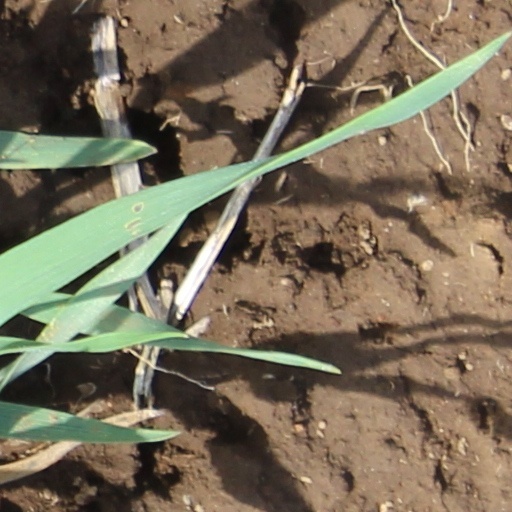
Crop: wheat